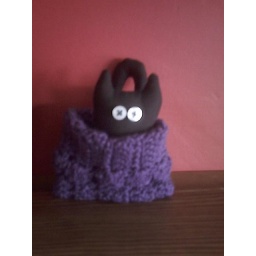
cat in a bag